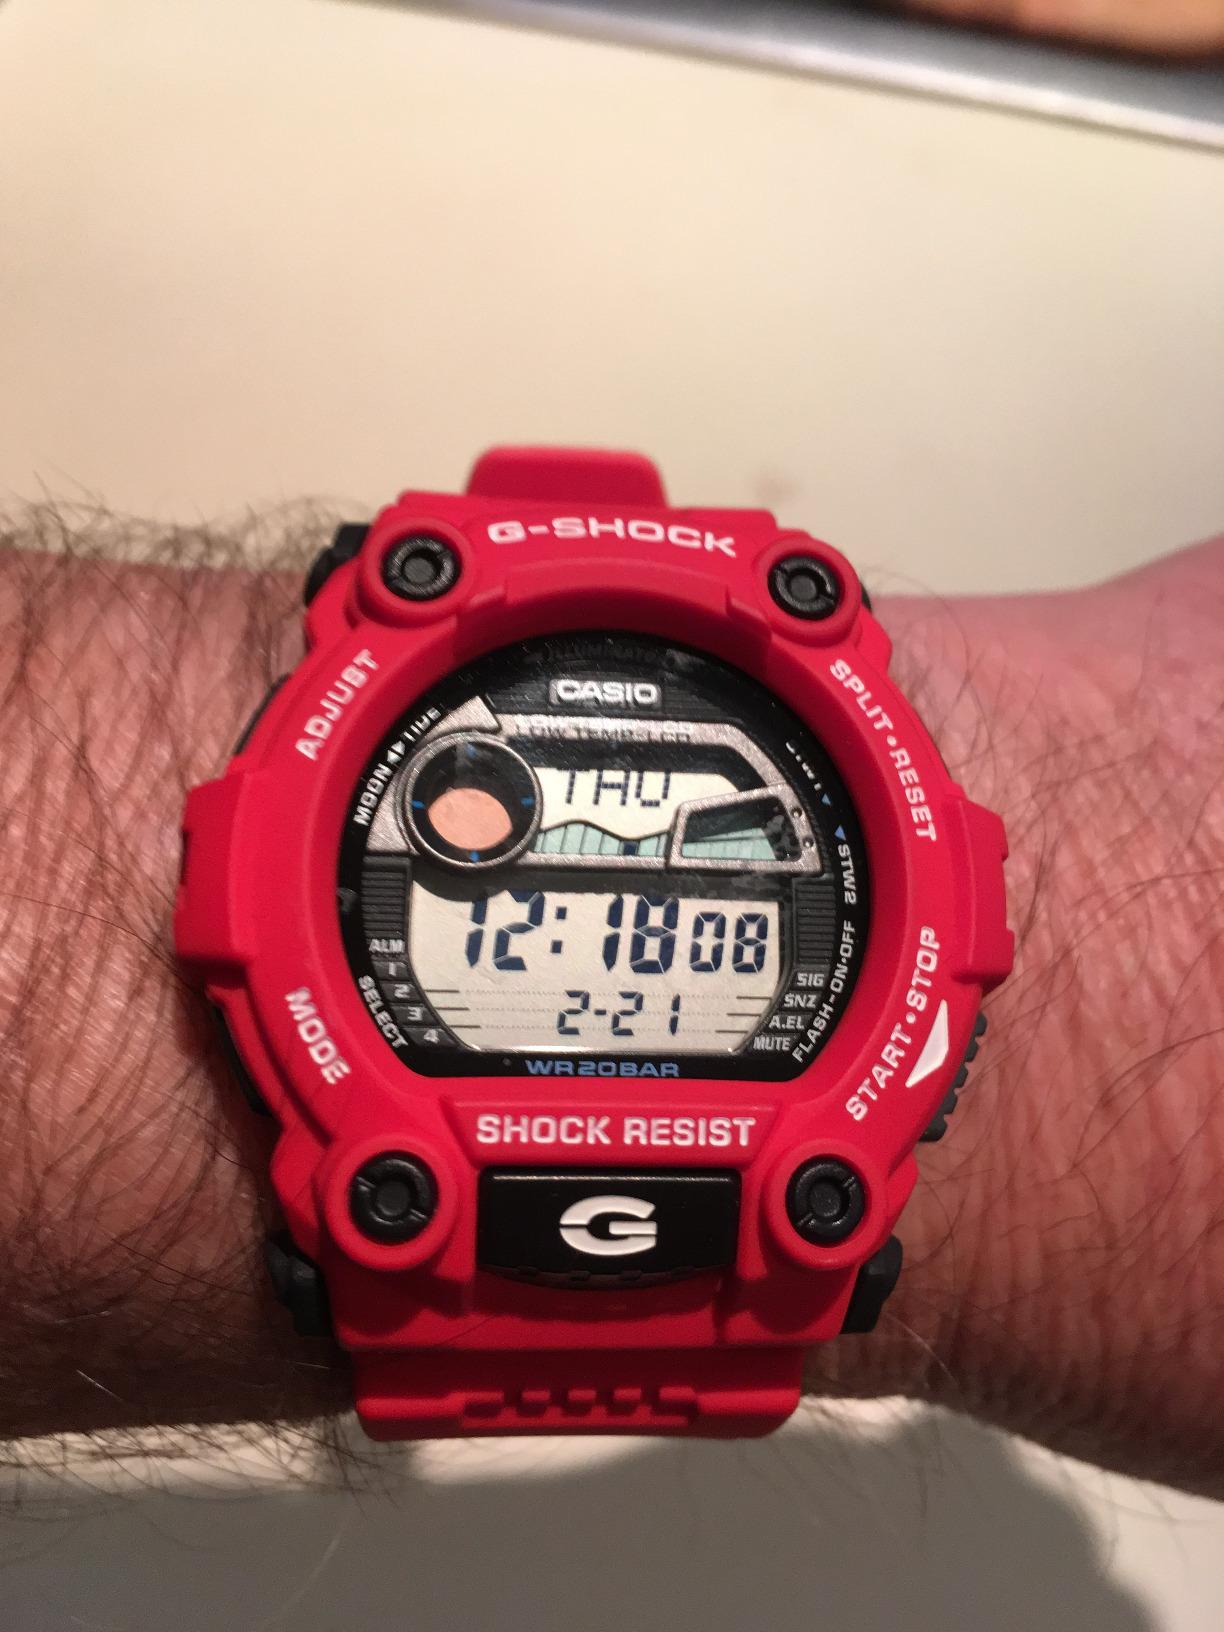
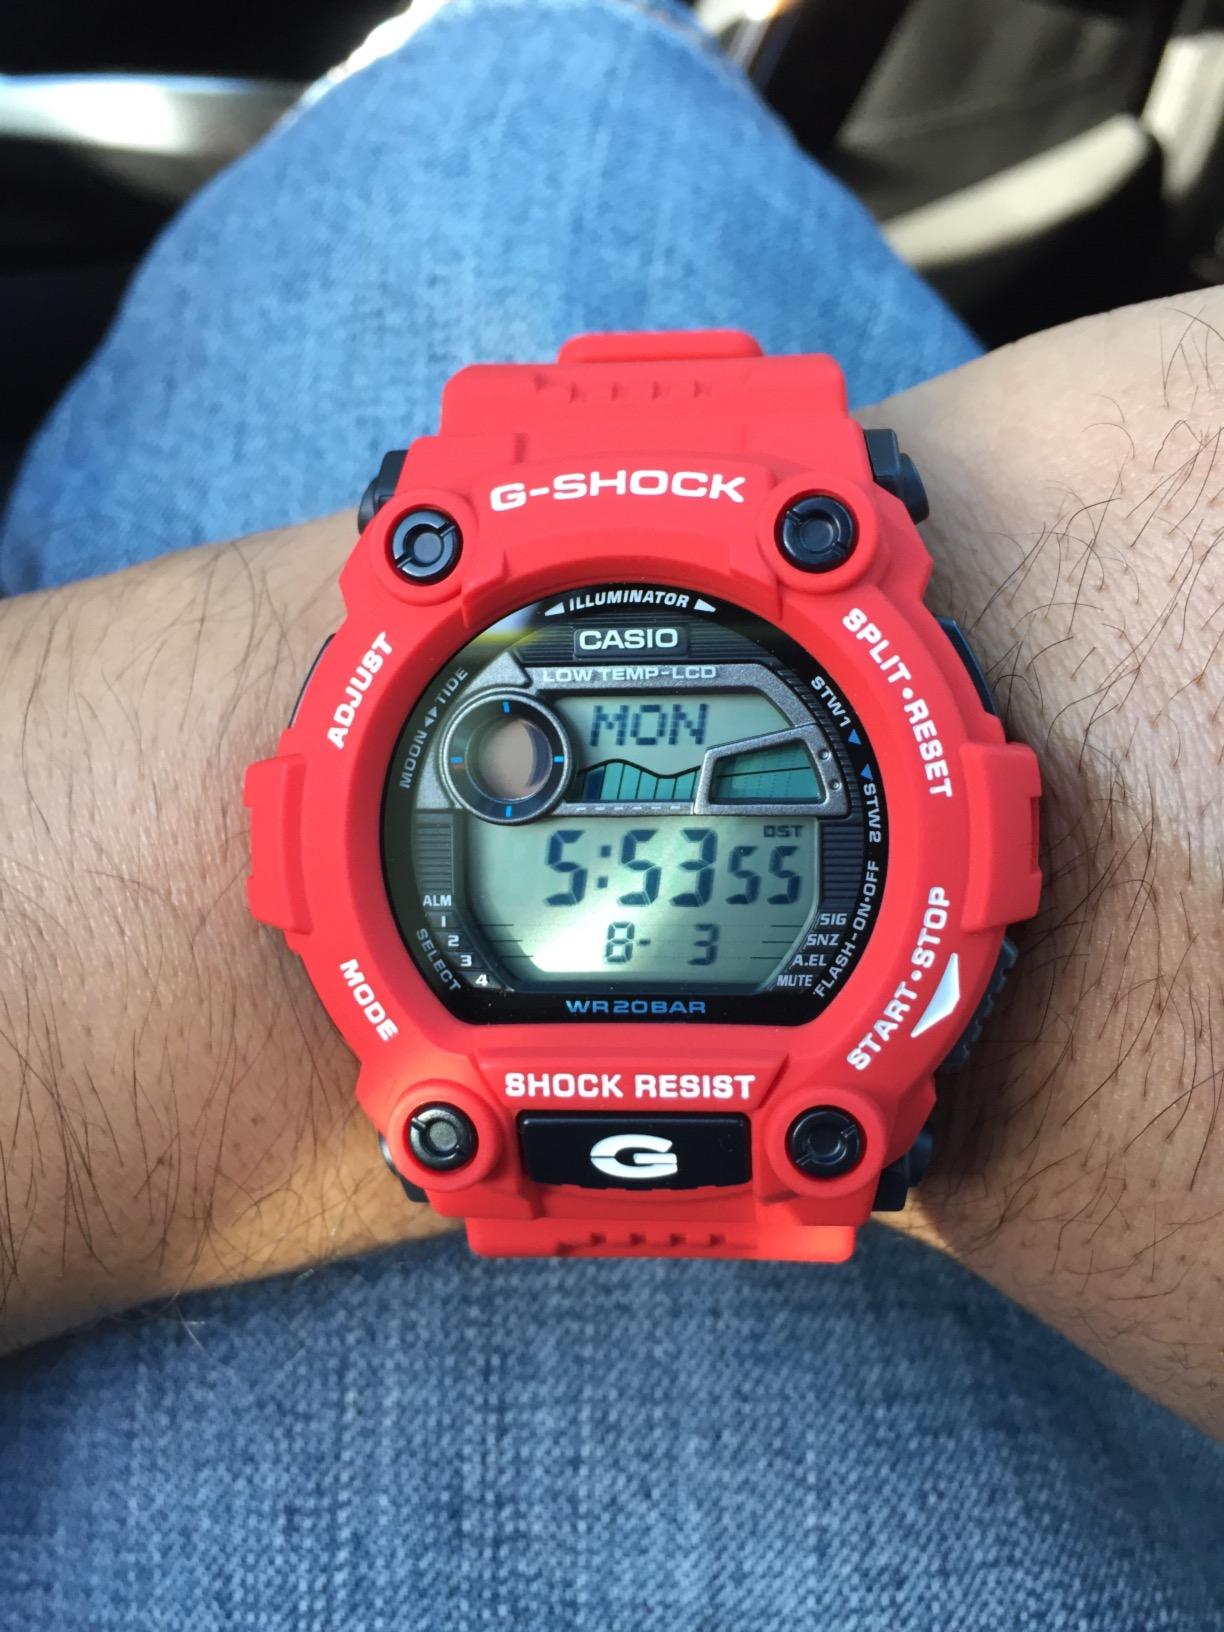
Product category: accessories_watch
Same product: yes